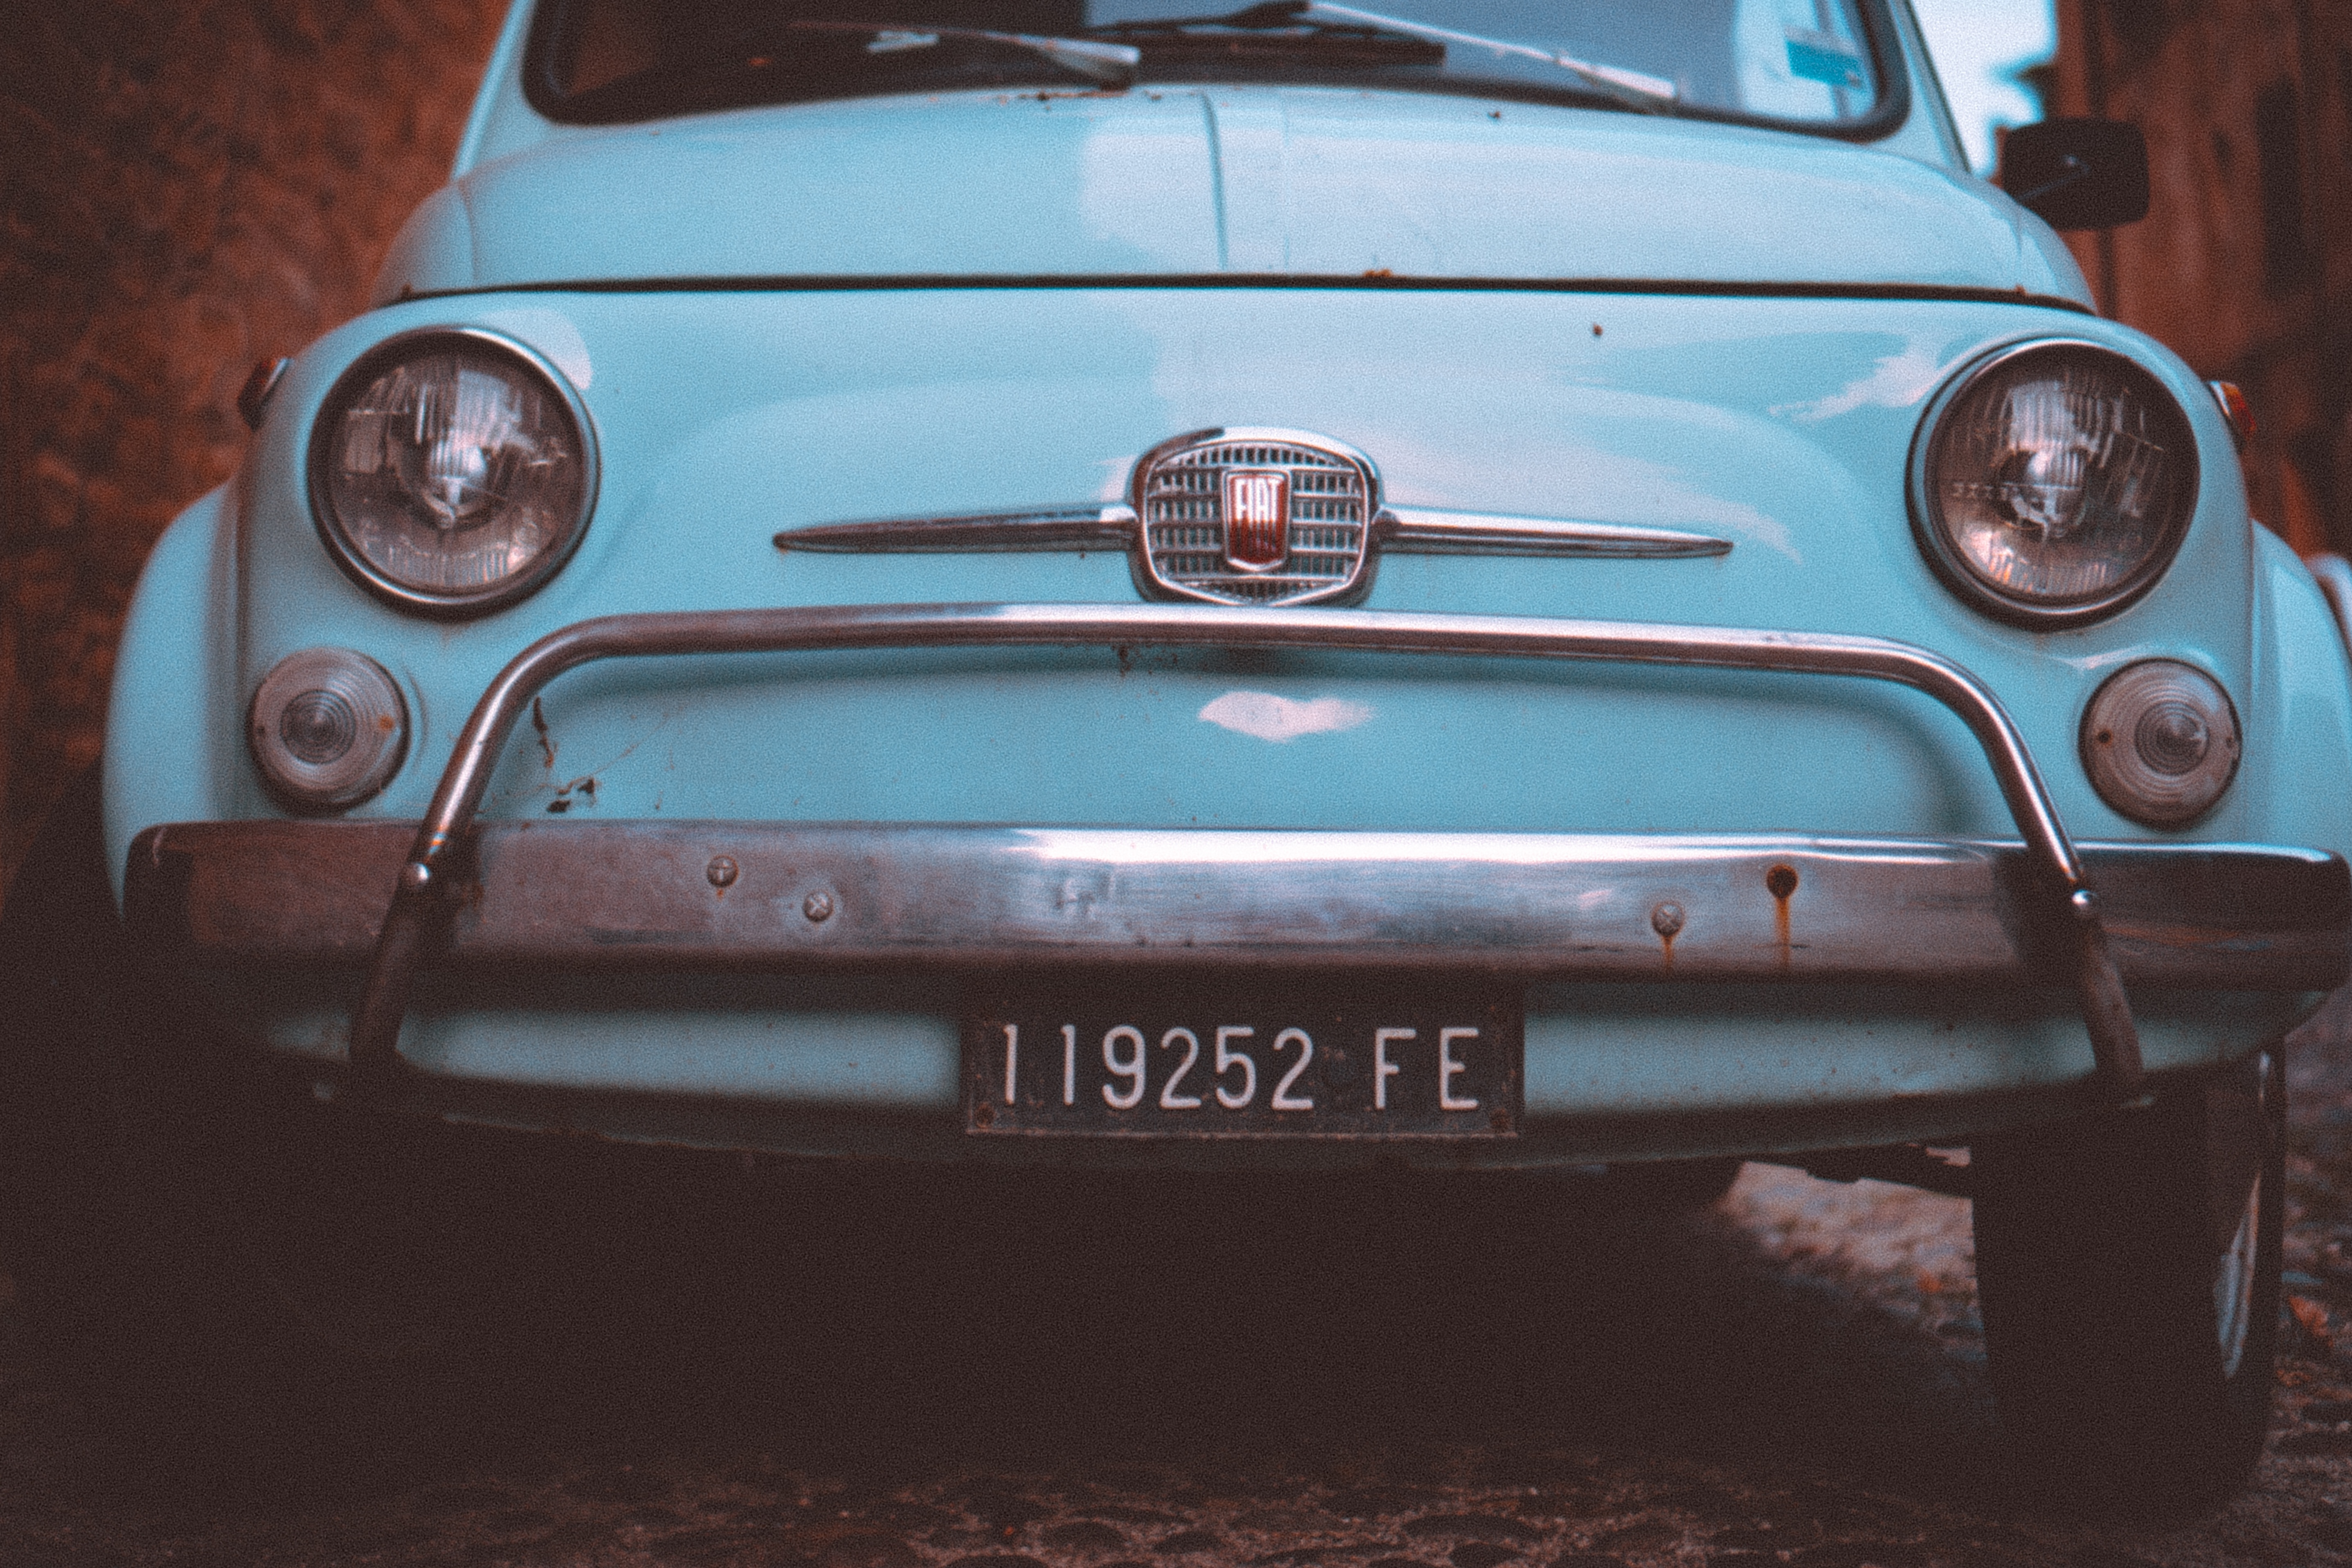
car, wheel, vehicle, bumper, fiat 500, fiat, city car, land vehicle, automobile make, automotive exterior, family car